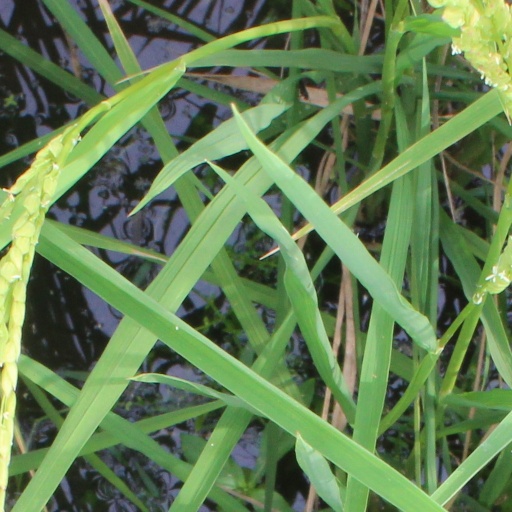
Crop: rice